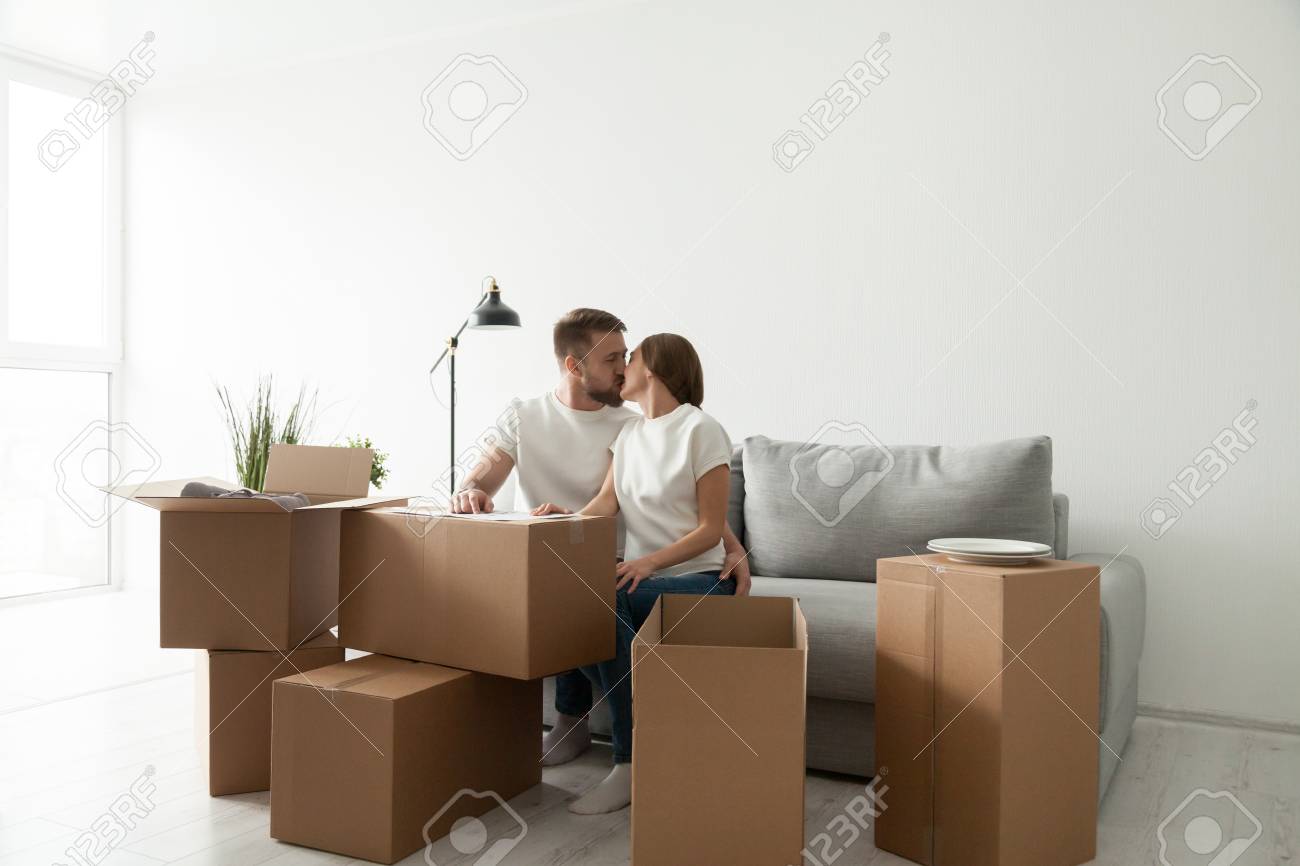
Label: cardboard